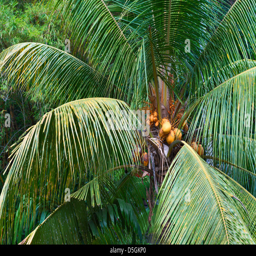
yellow coconuts on the palm tree in tropical forest